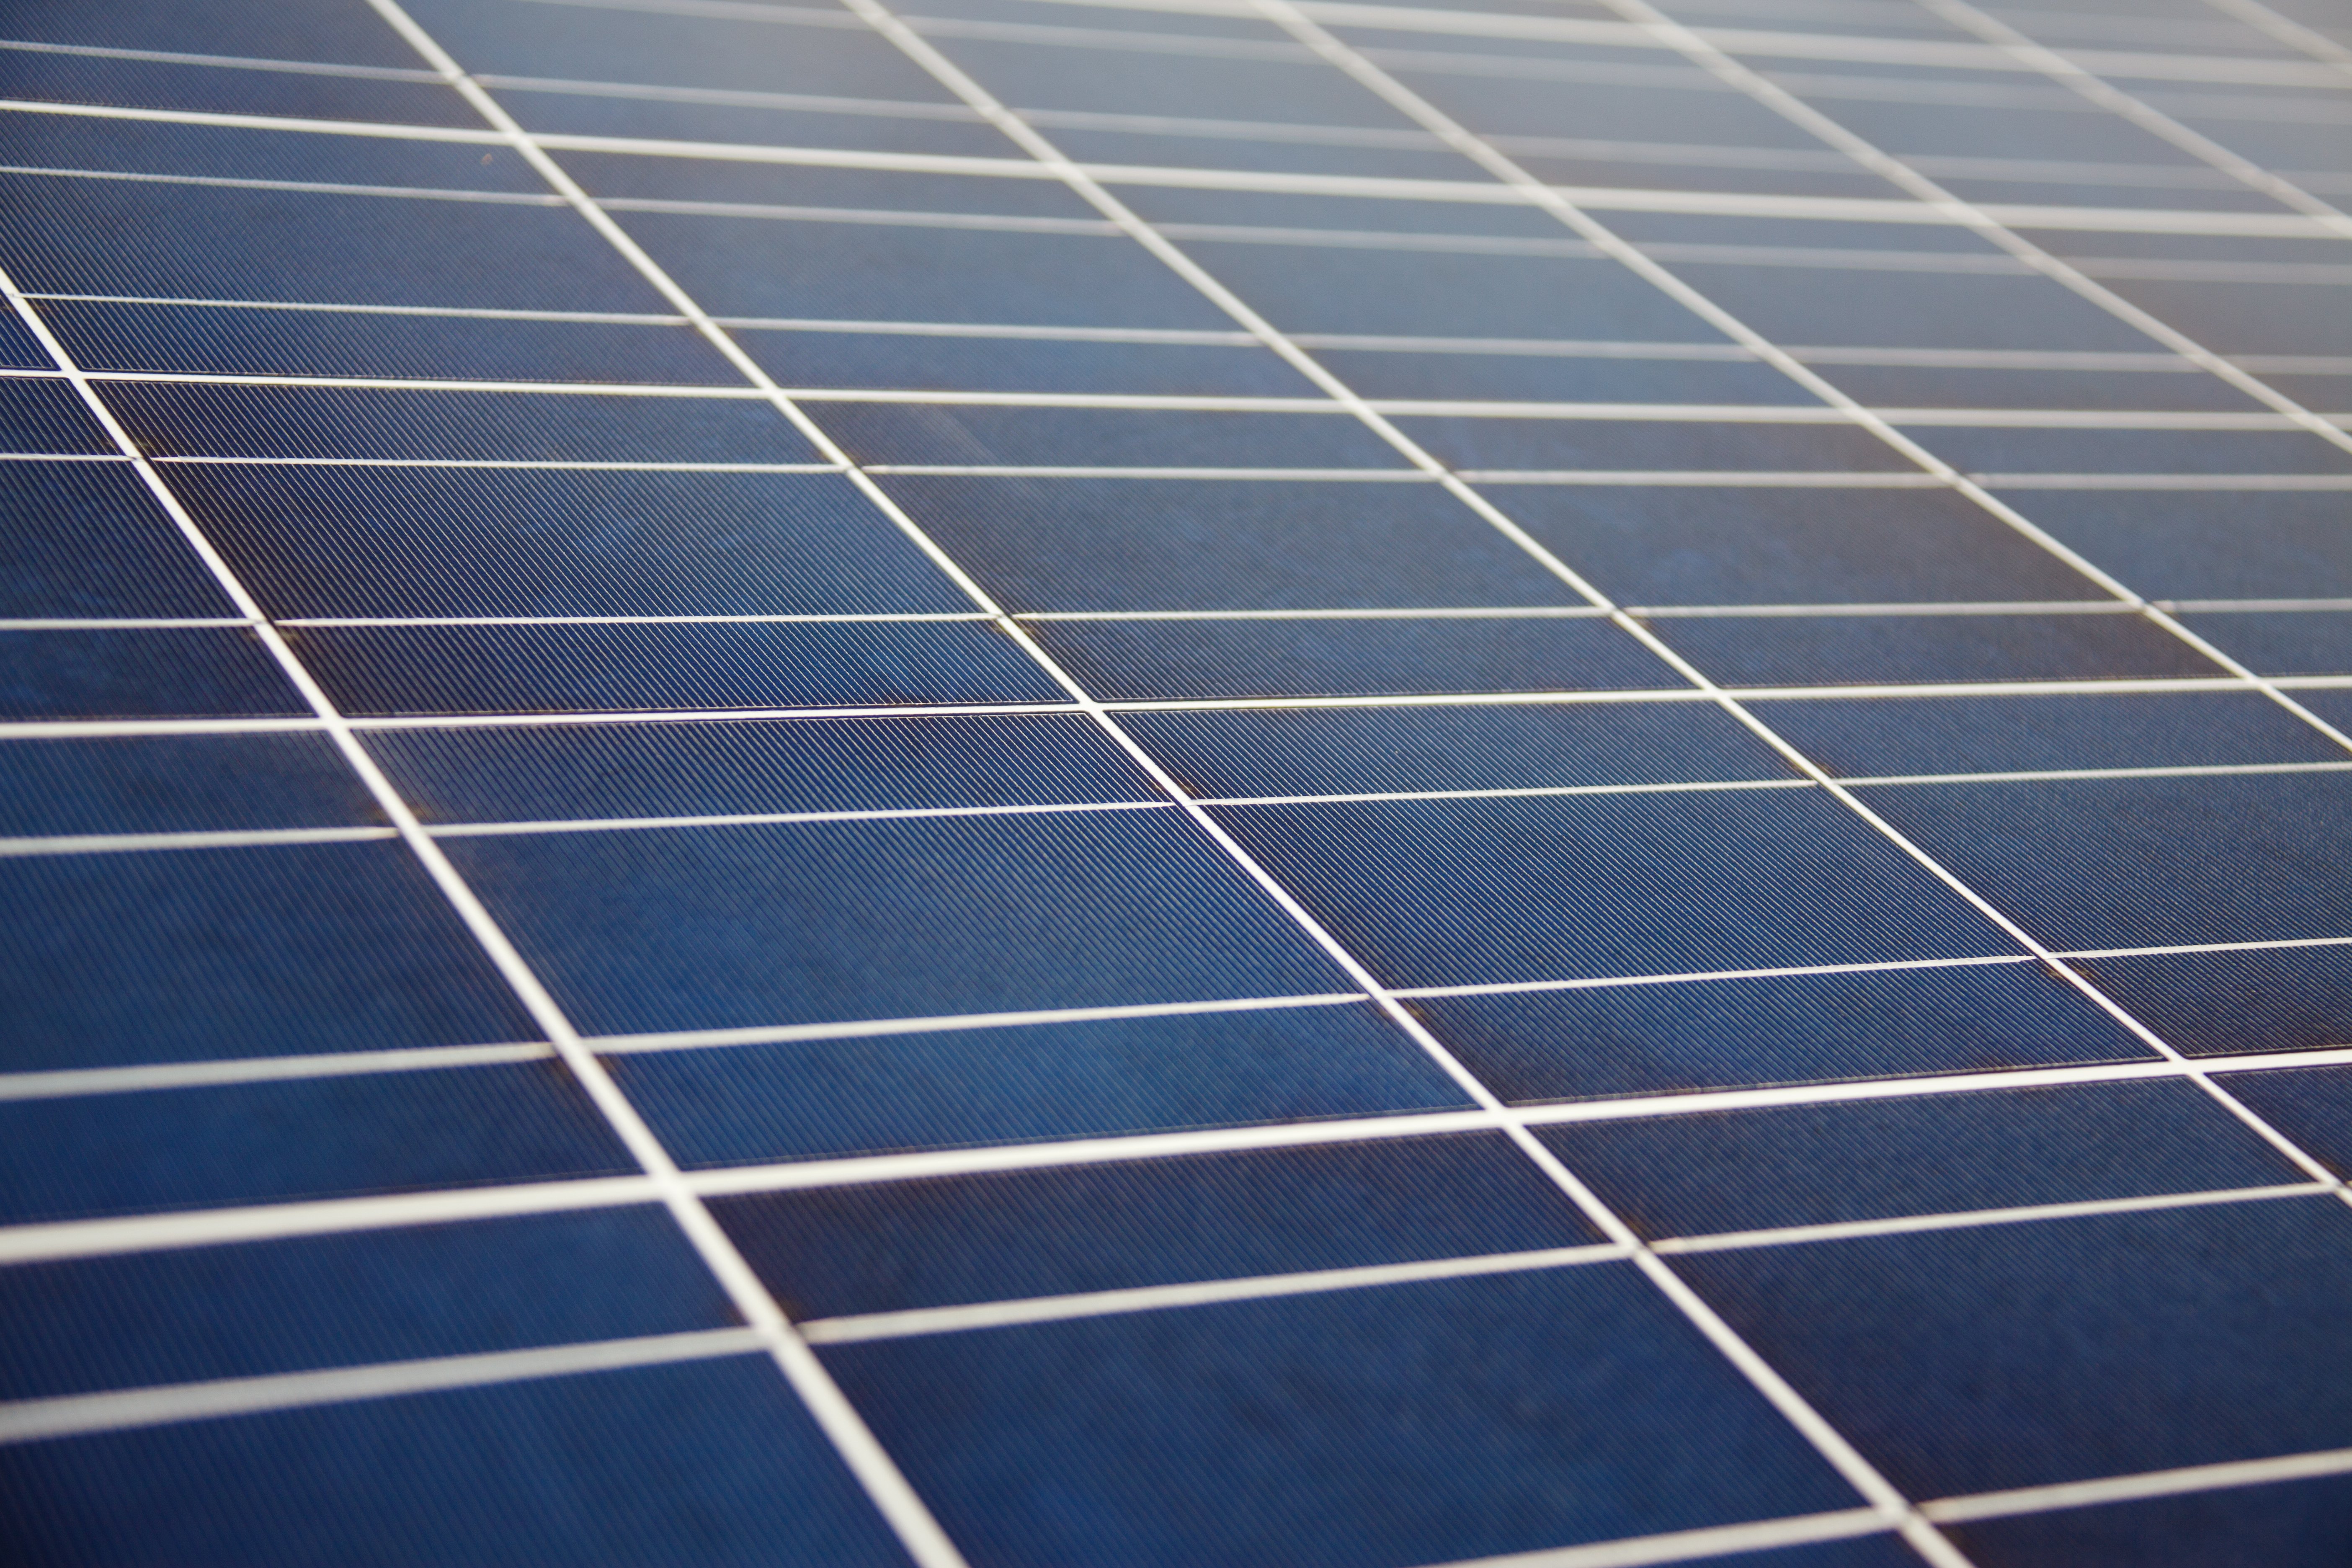
technology, texture, floor, environment, pattern, clean, blue, electricity, modern, solar, energy, eco, ecology, alternative, solar panel, power, background, net, detail, cell, panel, generation, solar power, solar energy, photovoltaic